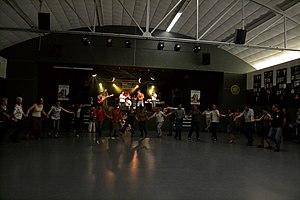
Le groupe de fest-noz Kepelledro a fait danser la salle du Cristal à Plouénan le 1er juin 2013.
Plouénan [pluenɑ̃] est une commune du département du Finistère, dans la région Bretagne, en France.